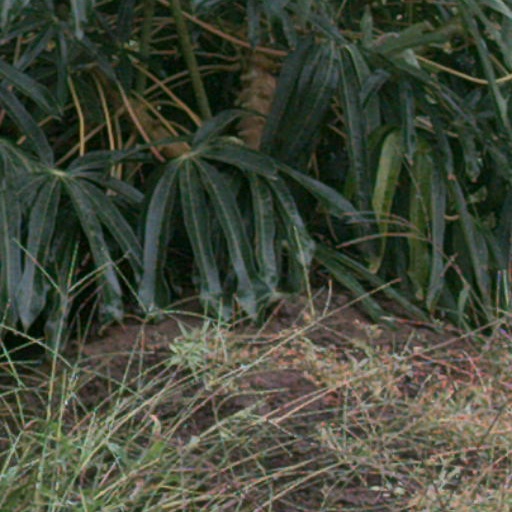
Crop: cassava